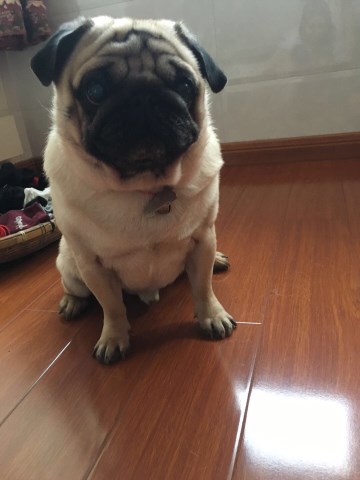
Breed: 798-n000130-pug